Fulking

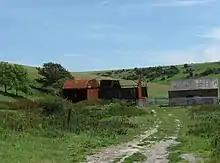
Perching Hill Barns

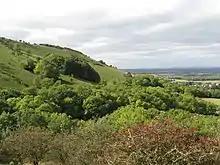
View west to the escarpment of Fulking Hill

Perching Hill is at the top of the scarp slope. There is a rare Downland medieval hamlet, whose strip-cultivated open field survived until Victorian times. This is probably a result of the medieval expansion of the Perching Manor in Fulking and probably due to the presence of an underground water course in the coombe, indicated by a well about sixty metres to the west of the monument.